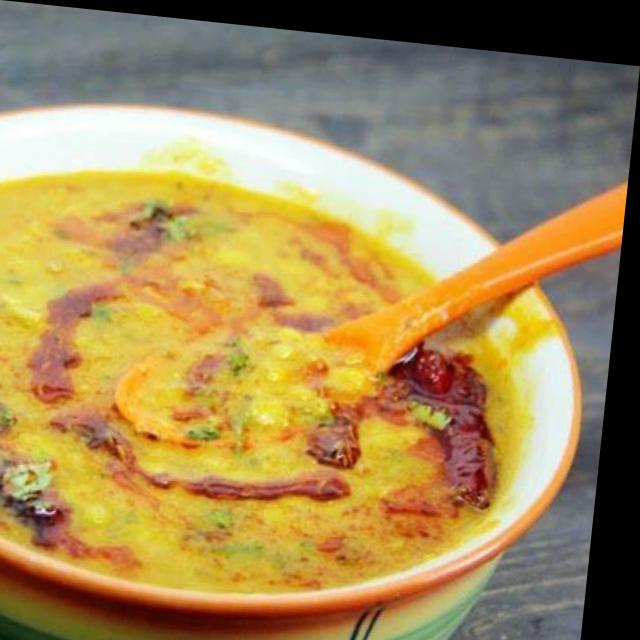
Dish: dal_makhani